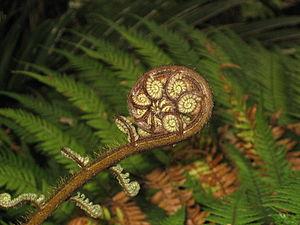
Les crosses de fougère ou têtes de violon, est le nom donné au Canada aux jeunes pousses de fougères comestibles, principalement la fougère-à-l'autruche.